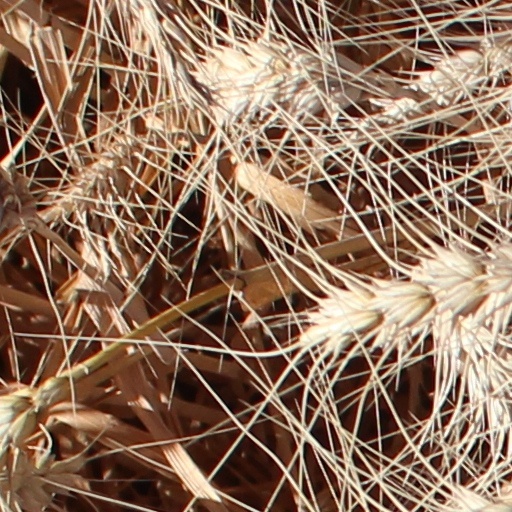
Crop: wheat